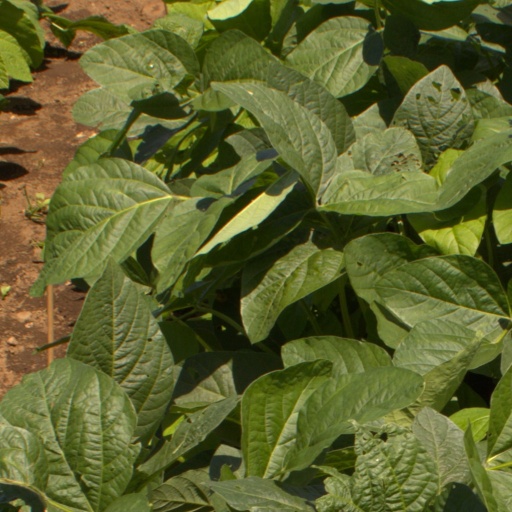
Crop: soybean